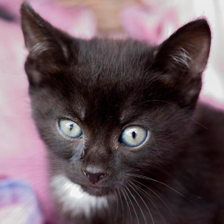
Label: animals